Léon Kalenga Badikebele

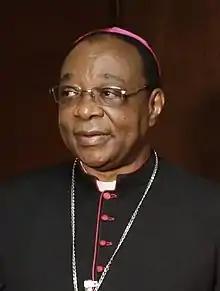
Léon Kalenga Badikebele in April 2017

Léon Kalenga Badikebele (17 July 1956 – 12 June 2019) was a Congolese prelate of the Catholic Church who worked in the diplomatic service of the Holy See. He held the rank of Apostolic Nuncio beginning in 2008 and was Nuncio to Argentina from 2018 until his death in June 2019.